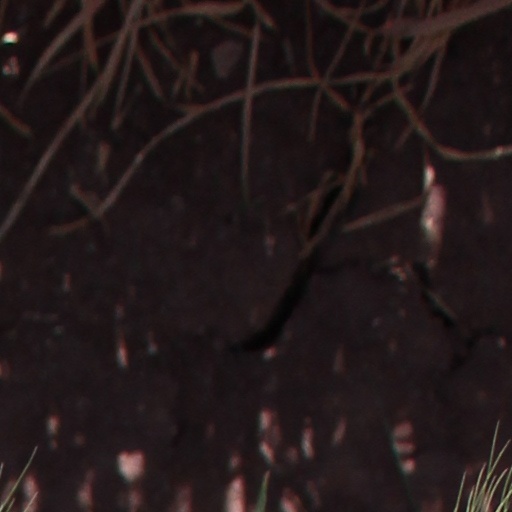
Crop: wheat